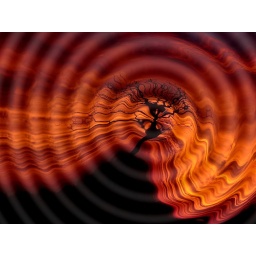
tree in dawn with fire in the sky